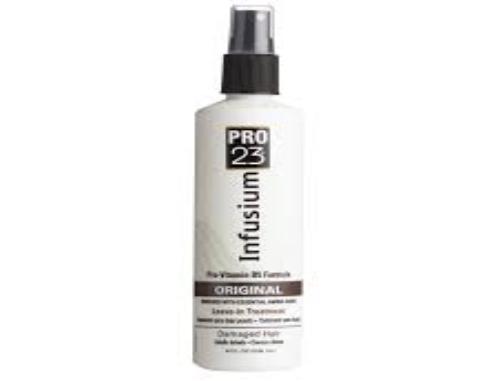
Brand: Infusium 23
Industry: Necessities